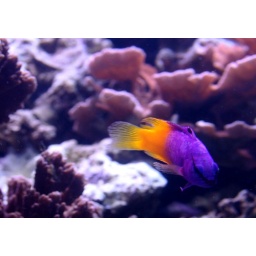
Saw this colorful little guy swimming in an aquarium in Epcot (Disney World).